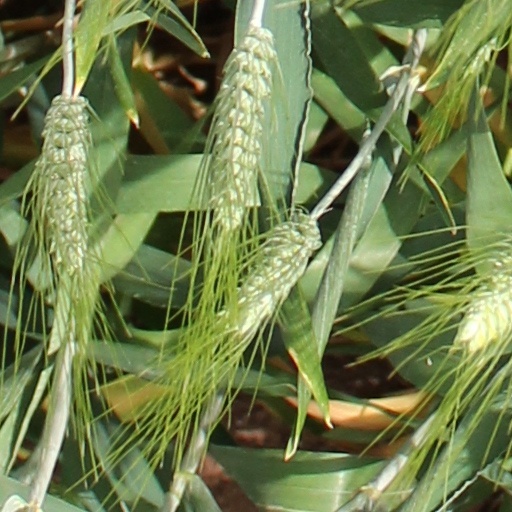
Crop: wheat